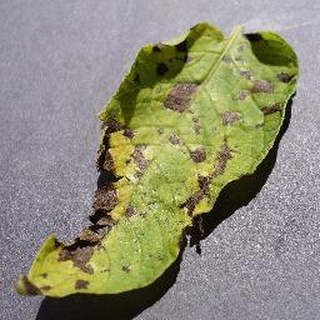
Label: potato_early_blight